Blessing of the Throats

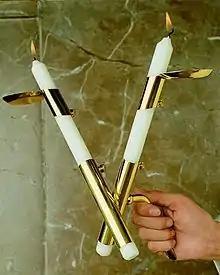
Candles crossed in a special candelabrum used to bless throats

The Blessing of the Throats is a sacramental of the Roman Catholic Church, ordinarily celebrated on February 3, the feast day of Saint Blaise of Sebaste (modern Sivas, Turkey). It is also celebrated in some of the Eastern Catholic Churches, and in parishes of the Anglican Communion on the same day as a commemoration.